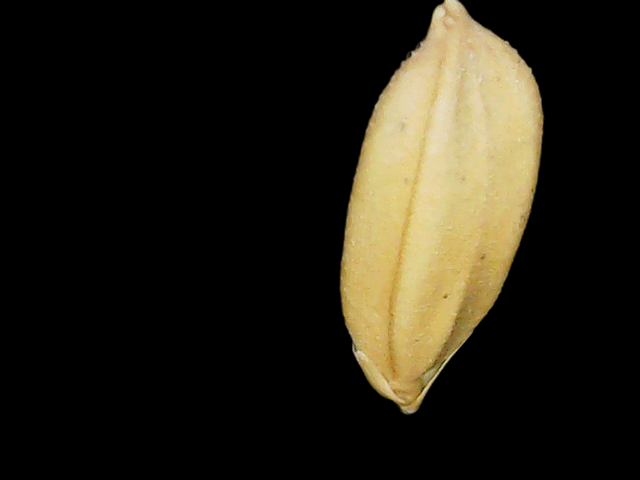
Rice variety: Binadhan08